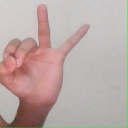
अक्षर: ण